John Woodhouse (priest)

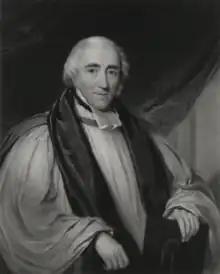
John Chappel Woodhouse

John Chappel Woodhouse (1749 – 17 November 1833) was an English Anglican priest who was Archdeacon of Salop from 17 October 1798 until 24 December 1821; and Dean of Lichfield from 1807 until his death.